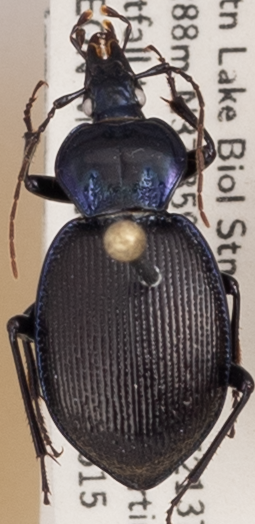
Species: Sphaeroderus stenostomus lecontei
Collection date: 2021-06-15
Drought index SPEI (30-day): -0.51
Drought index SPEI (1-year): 0.718
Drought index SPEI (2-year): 1.28